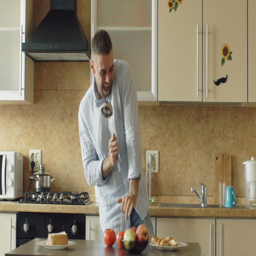
slow motion of attractive young funny man dancing and singing with ladle while cooking in the kitchen at home